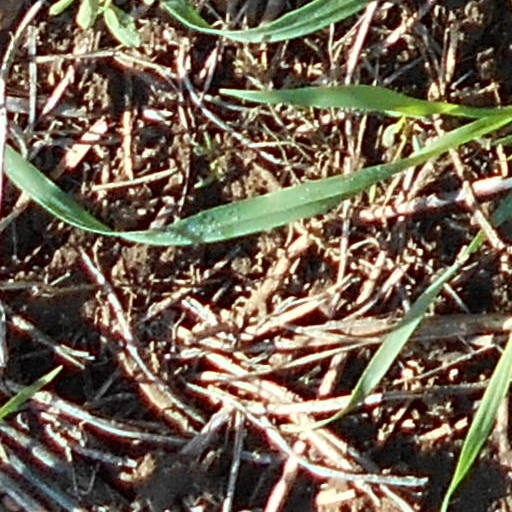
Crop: wheat